Joseph William Torrey

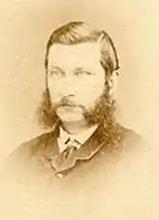
Joseph William Torrey.

Col. Joseph William Torrey, Rajah of Ambong and Marudu, (April 22, 1828, in Bath, Maine – June 22, 1885, in Boston, Massachusetts) was an American merchant, president of the American Trading Company of Borneo and co-founder of the American colony "Ellena" (in present-day Kimanis) together with Thomas Bradley Harris on the island of Borneo. He was known as "Yankee Rajah" and served as a U.S. vice-consul to Siam.